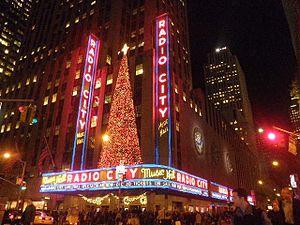
L'Apprentie sorcière est un film musical américain réalisé par Robert Stevenson et sorti en 1971. Mêlant prises de vues réelles et animation comme Mary Poppins et adapté des romans de l'écrivaine britannique Mary Norton, il est considéré comme le 26ᵉ long-métrage d'animation des studios Disney.